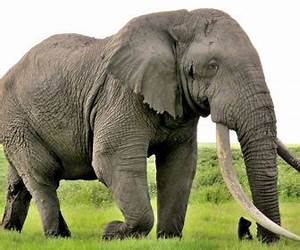
Label: elefante